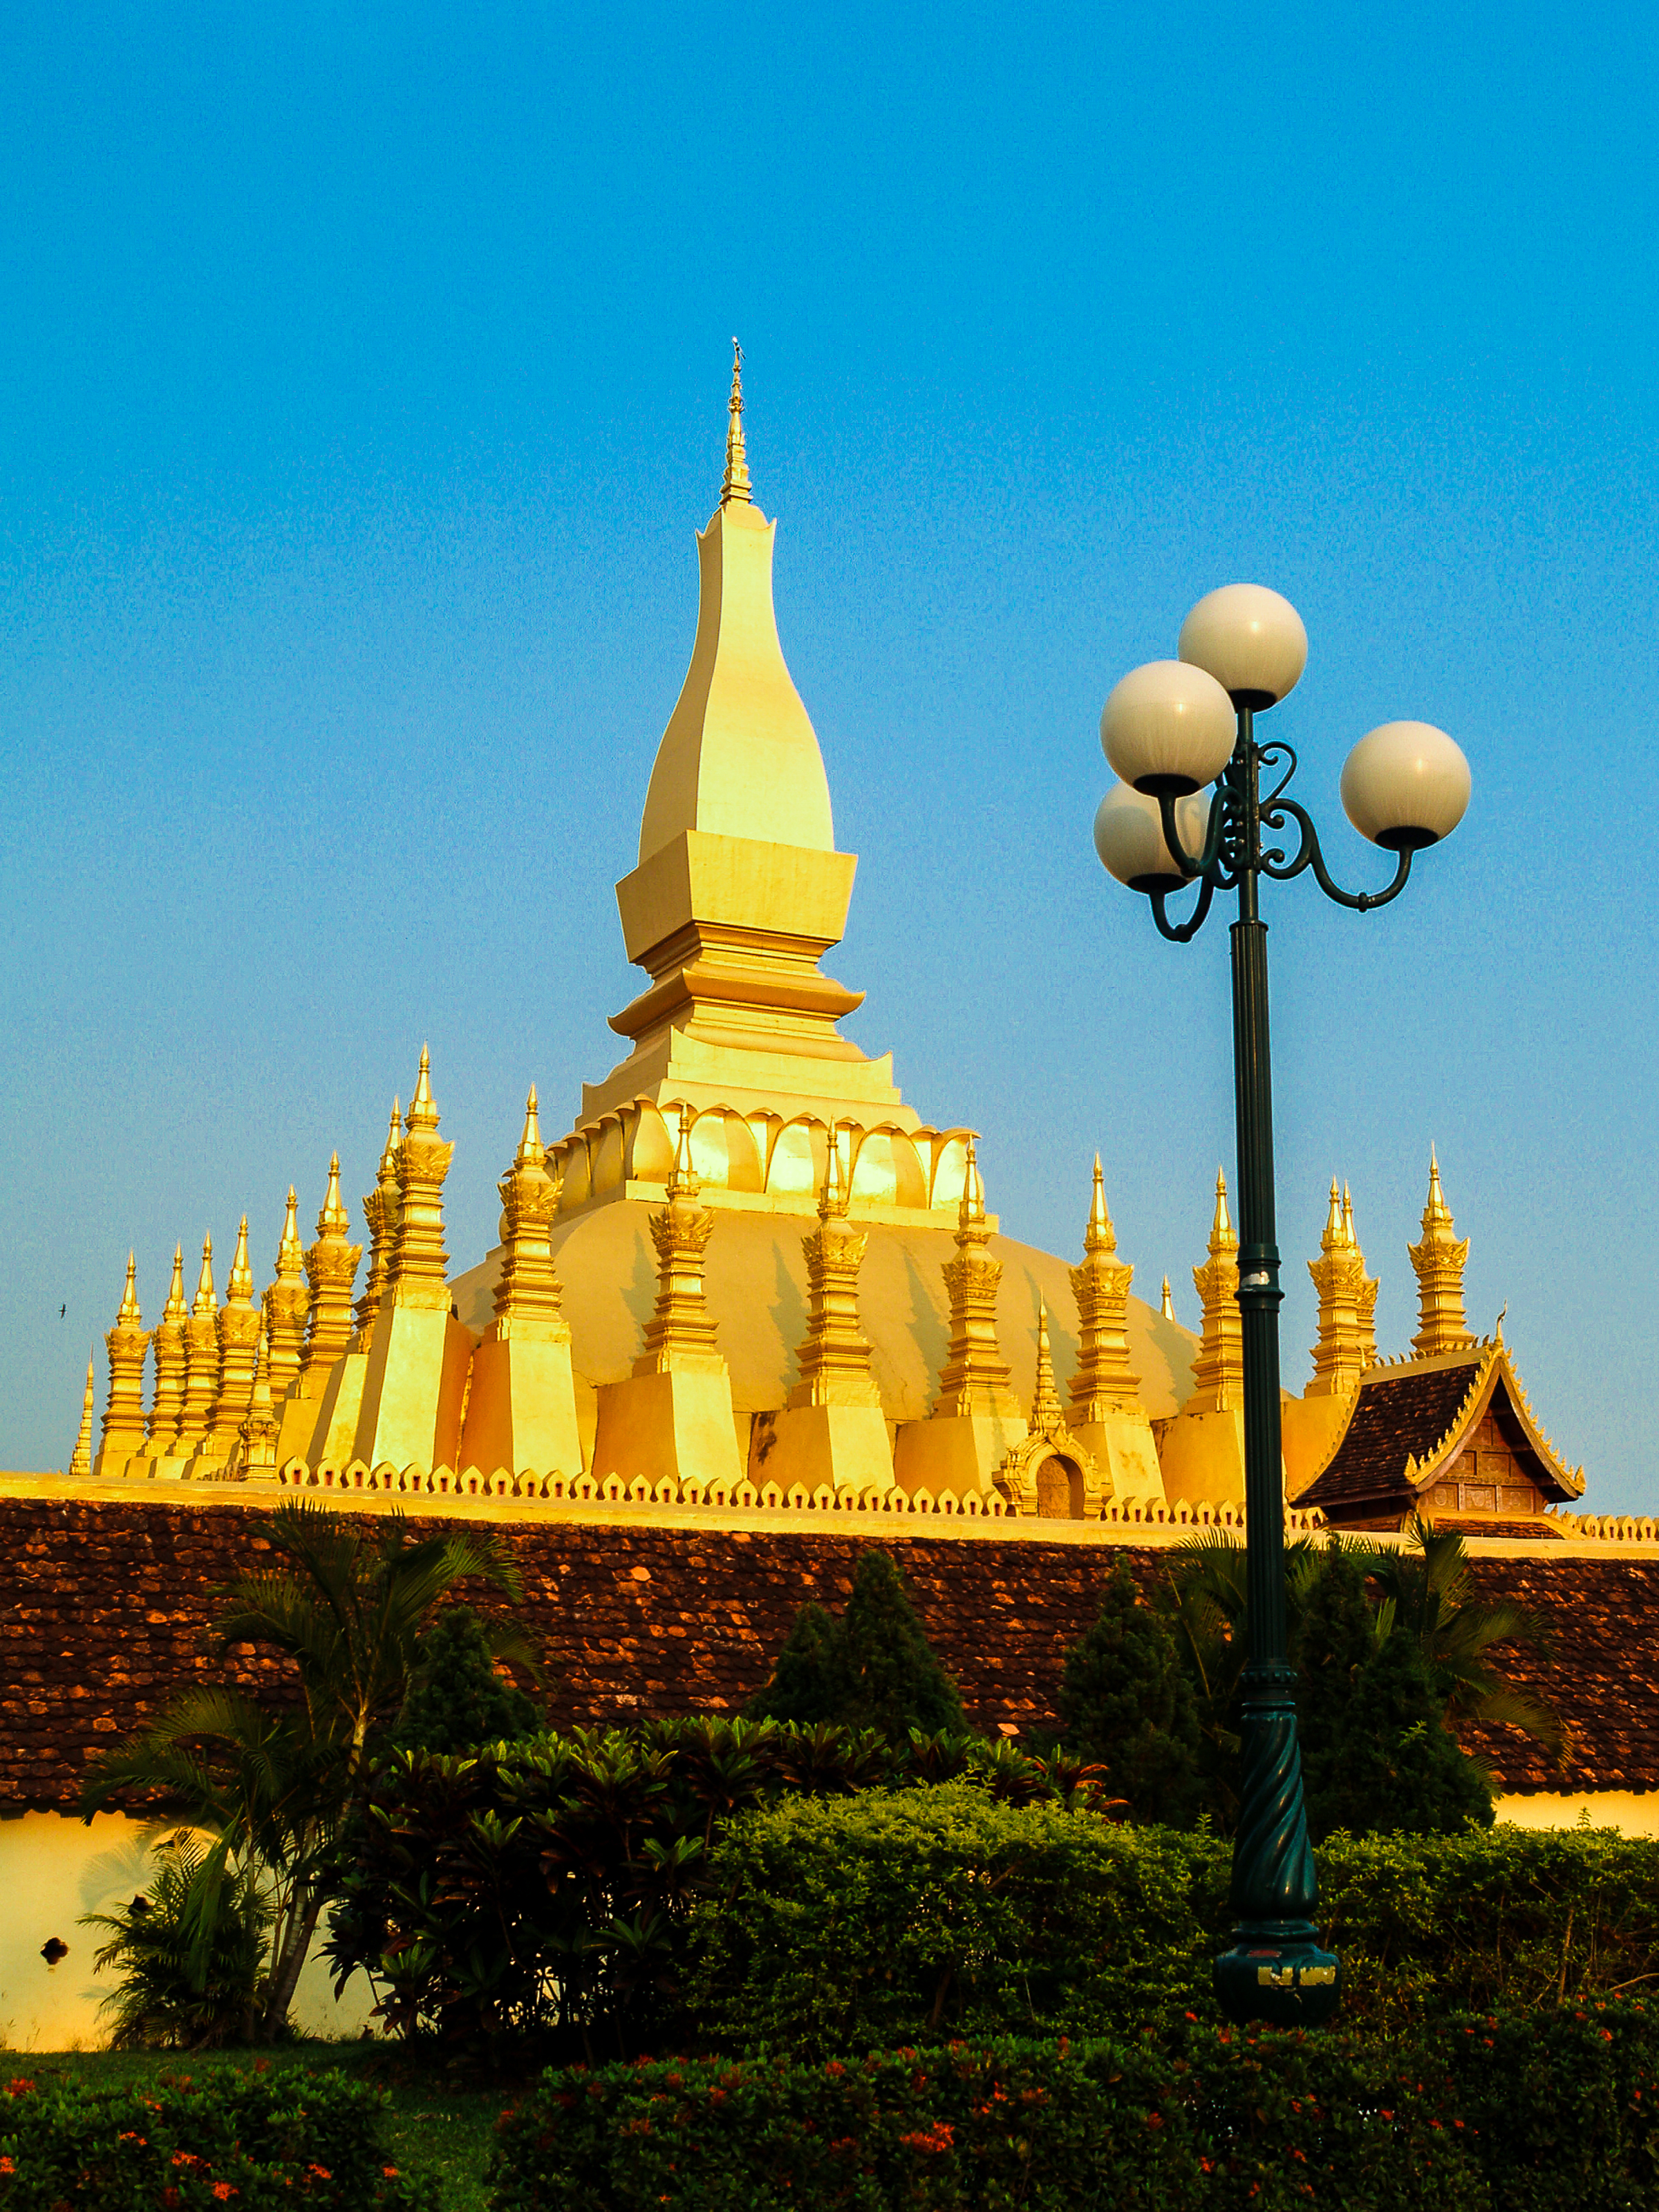
golden, luang, temple, tourism, vientiane, travel, buddhism, building, architecture, religious, history, monument, buddhist, national, landmark, stupa, gold, ancient, symbol, asia, culture, construction, wat, old, buddha, religion, pagoda, laos, worship, sky, historic site, place of worship, tourist attraction, spire, tower, steeple, tree, national historic landmark